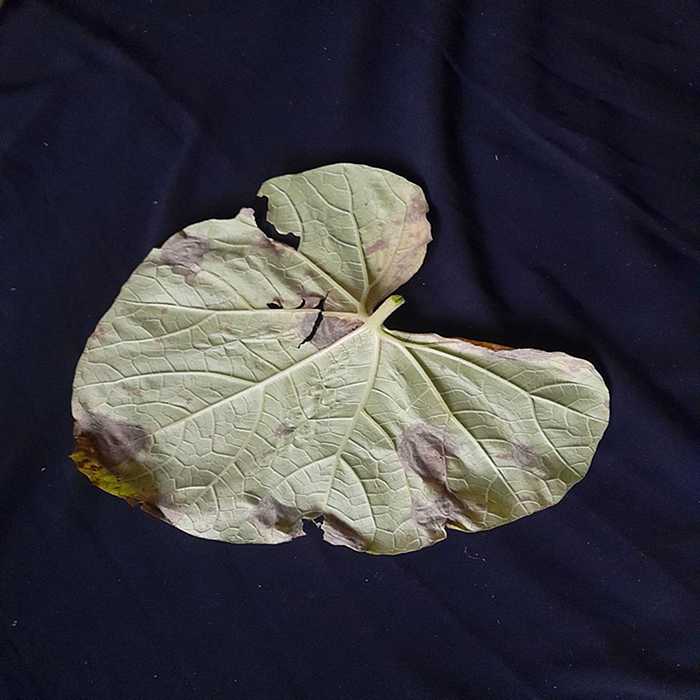
Plant: Bottle gourd
Label: Downey mildew